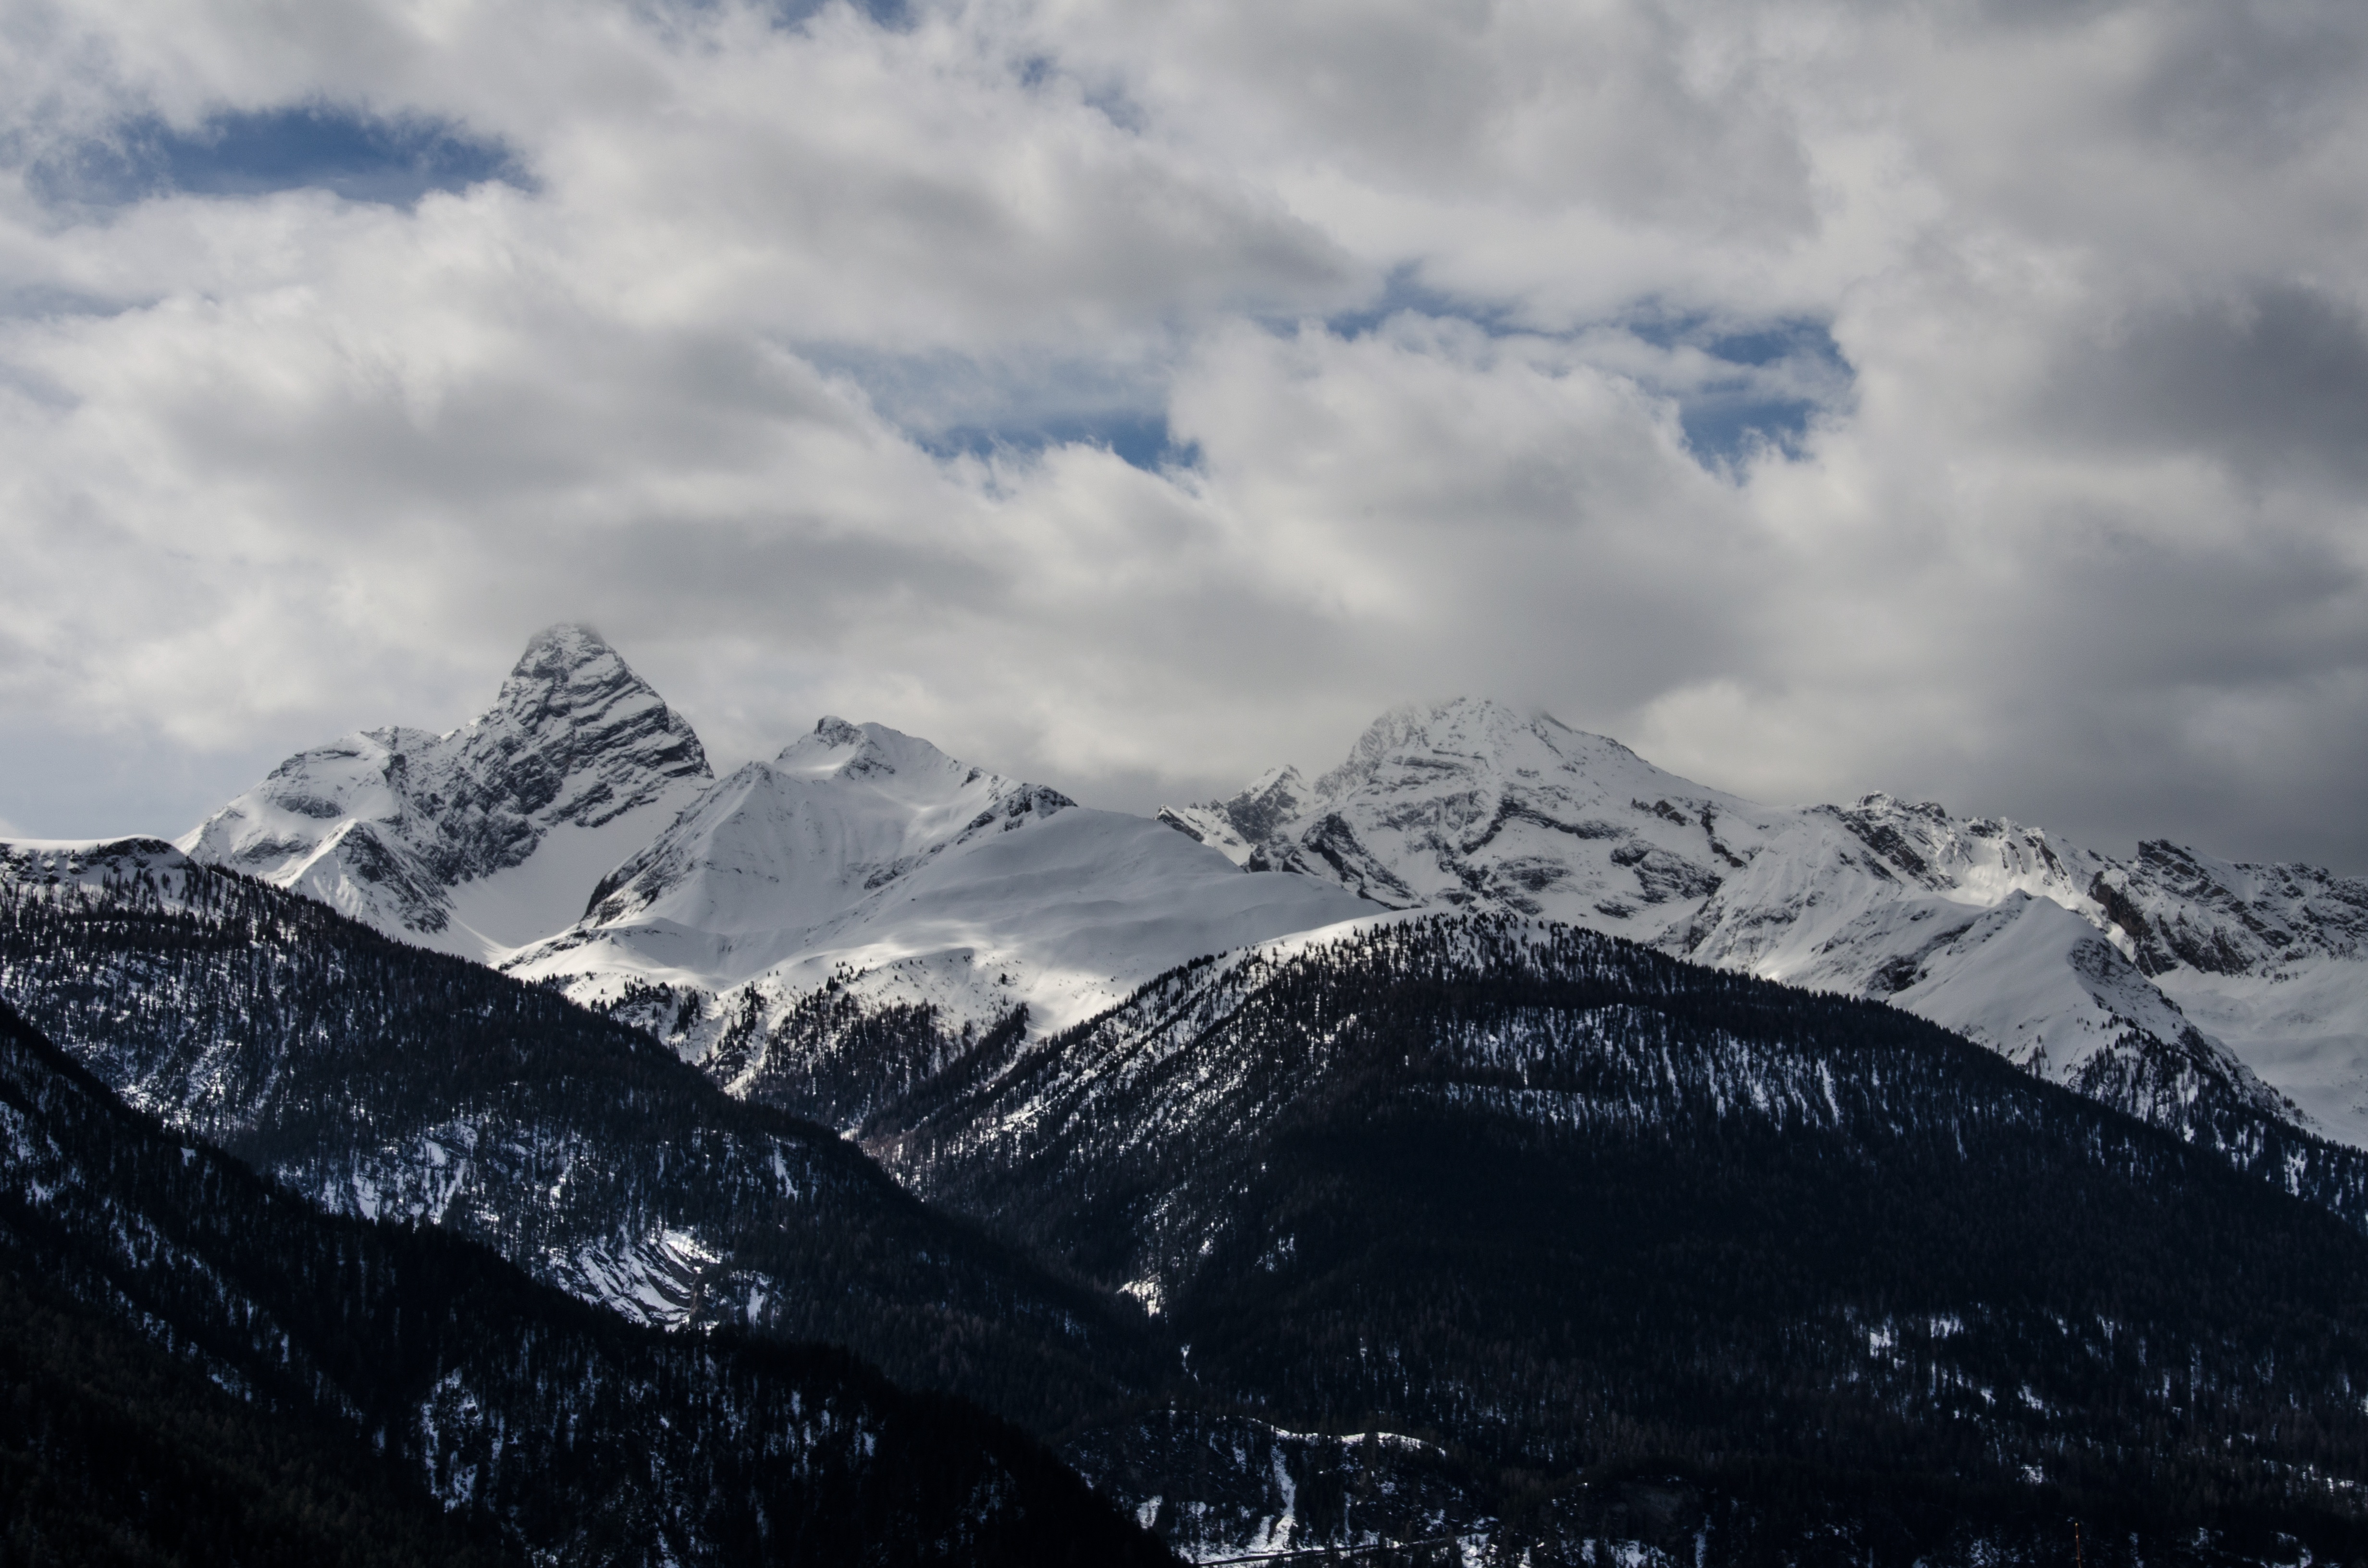
landscape, nature, mountain, snow, winter, cloud, sky, mountain range, weather, season, ridge, summit, alps, plateau, fell, landform, mountain pass, geographical feature, mountainous landforms, geological phenomenon